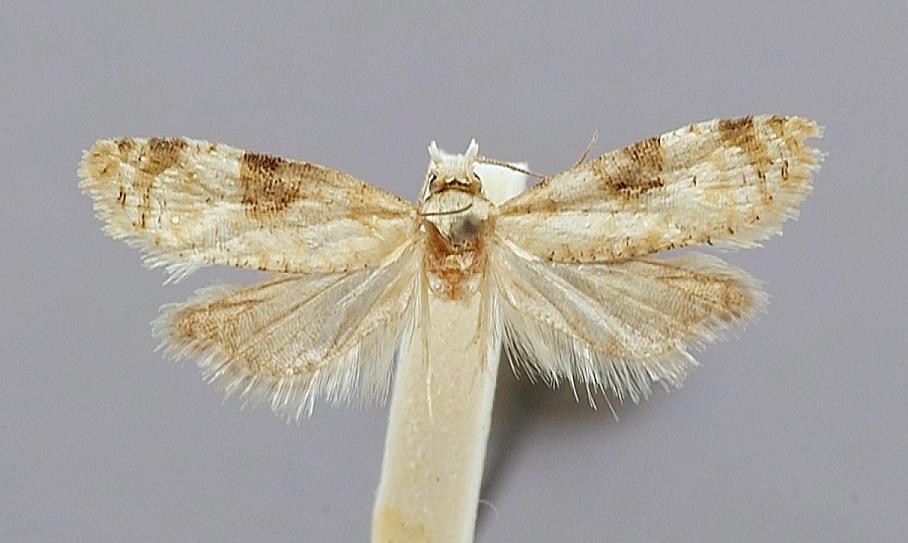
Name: Phtheochroa arrhostia
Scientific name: Phtheochroa arrhostia Clarke, 1968
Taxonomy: Animalia, Arthropoda, Insecta, Lepidoptera, Tortricidae
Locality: Cusco, Machu Picchu, 2385 m, Cusco, Peru
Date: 5 Mar 1959